Johann Nepomuk Fischer

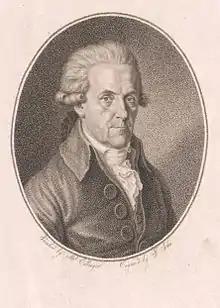
Johann Nepomunk Fischer

Johann Nepomuk Fischer (29 May 1777, Rumburk – 17 October 1847, Prague) was an Austrian ophthalmologist. He is considered to be the founder of modern ophthalmology in Bohemia.